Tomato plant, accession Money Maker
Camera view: bottom (45 deg); turntable rotation: 120 degrees
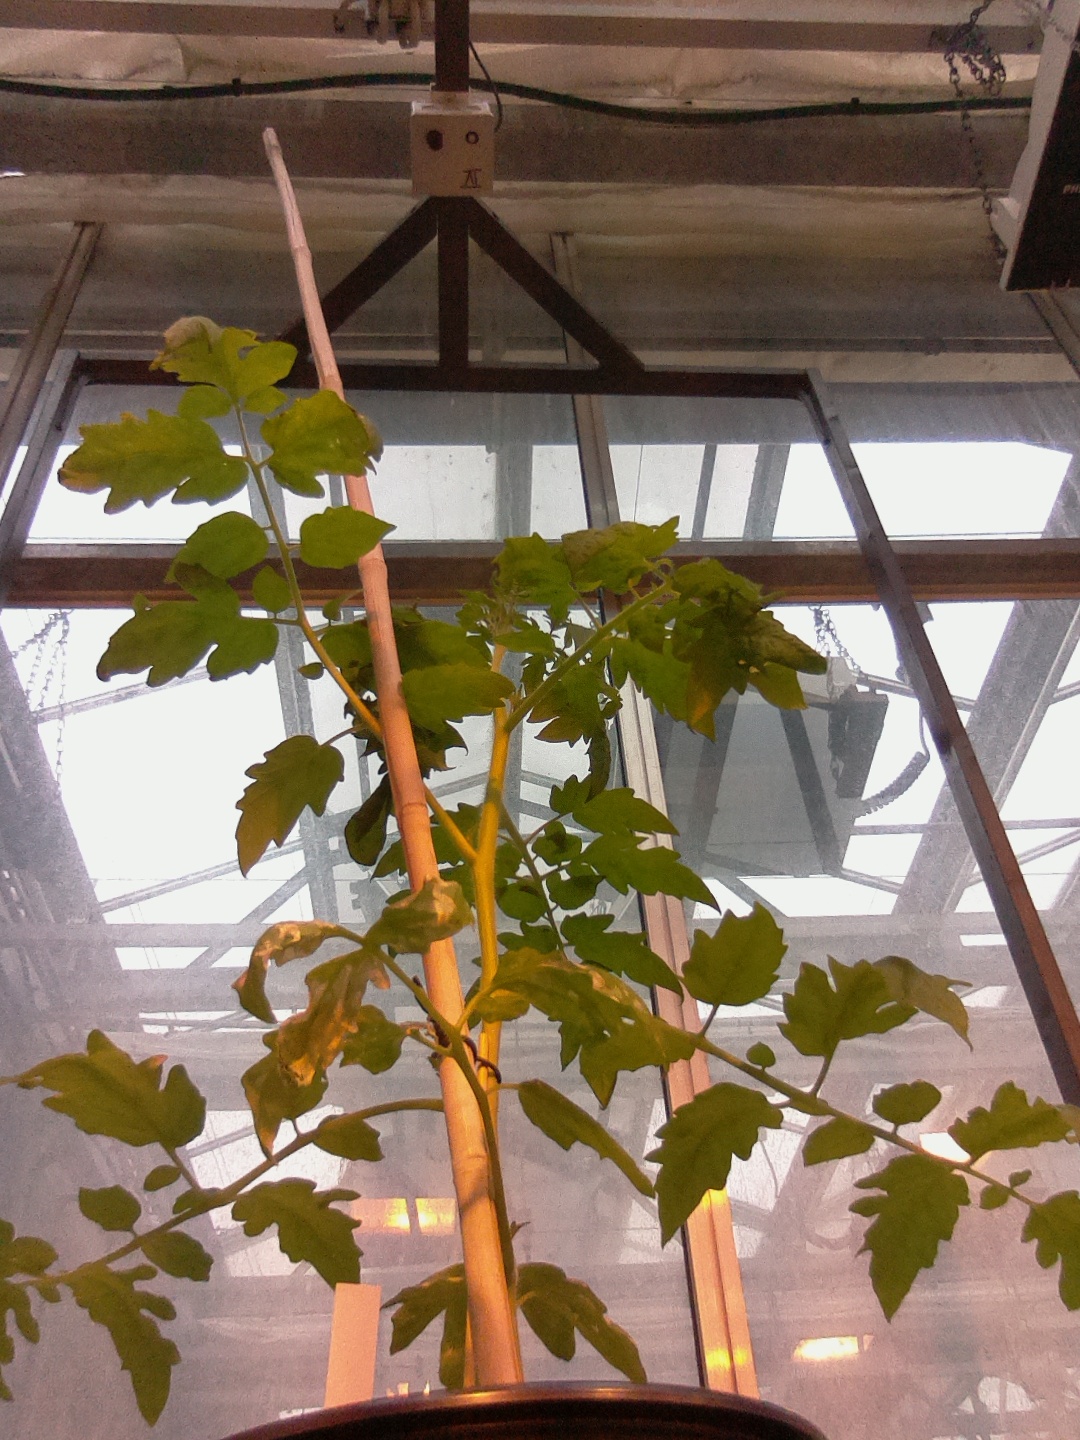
BBCH growth stage 14: 8 of true leaves visible